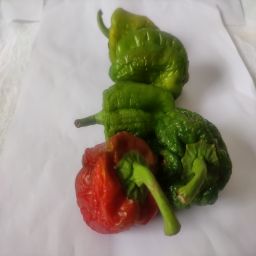
Crop: Bell Pepper
Quality: Old